Joachim van Plettenberg

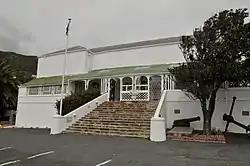
The Residency, erected by Plettenberg in Simon's Town

At this time Cape Town was the property of a commercial company, the Dutch East India Company (VOC) and not a colony of the Netherlands. At 28 years of age, in 1767, Plettenberg became "Independent-Fiscaal", the highest official of justice at Cape Town. After the death of Governor Ryk Tulbagh, Plettenberg took control of the administration; on 11 August 1771, he became governor.